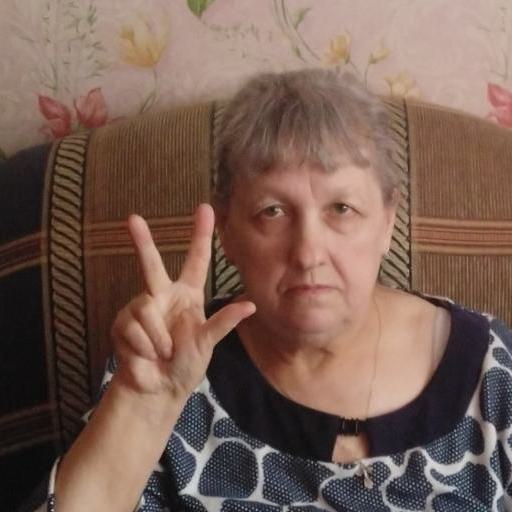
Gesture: three2